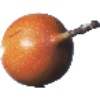
Label: Granadilla 1